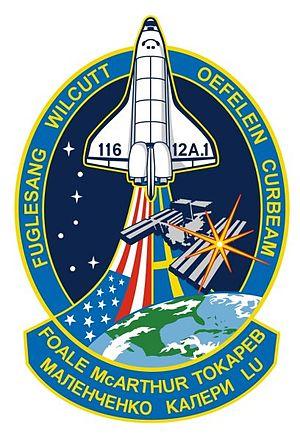
Mark Lewis Polansky est un astronaute de nationalité américaine. Il a à son actif trois vols spatiaux.
Joan Elizabeth Miller Higginbotham est une astronaute américaine née le 3 août 1964 à Chicago dans l'Illinois.
Robert Lee Curbeam, Jr. est un astronaute américain né le 5 mars 1962.